Camillus Cutlery Company

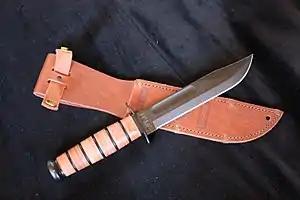
USMC KA-BAR Fighting Utility Knife

During World War II, Camillus shipped more than 13 million knives of various styles to the Allied troops. In 1942, U.S. Marine Corps officers Colonel John M. Davis and Major Howard E. America working in conjunction with cutlery technicians at Camillus developed the KA-BAR Fighting Utility Knife. After extensive trials, the KA-BAR prototype was recommended for adoption, and Camillus was awarded the first contract to produce the KA-BAR for the Marine Corps. Camillus made more KA-BARs than any other knife manufacturer producing the model during World War II. During the war, Camillus also made the M3 fighting knives, the M4 bayonets and many other utility knives for U.S. forces, including machetes, multi-blade utility knives, TL-29 Signal Corps pocket knives for signalmen, electrician's mates, and linesmen, and combination knife/marlinspike pocket knives for use by the U.S. Navy in cutting and splicing lines.